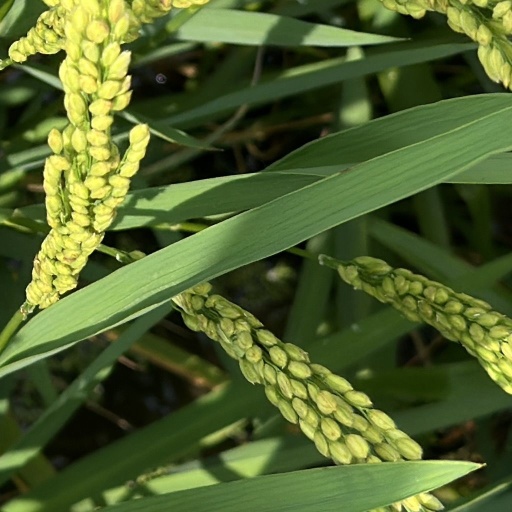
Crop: rice